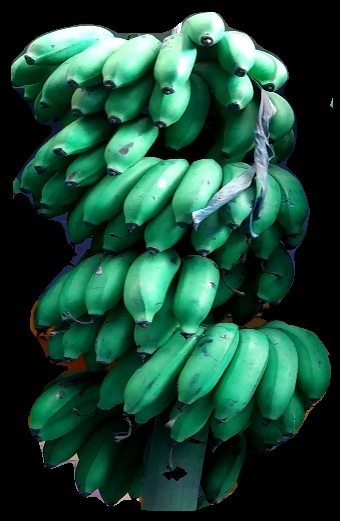
Variety: rasbale
Grade: grade2